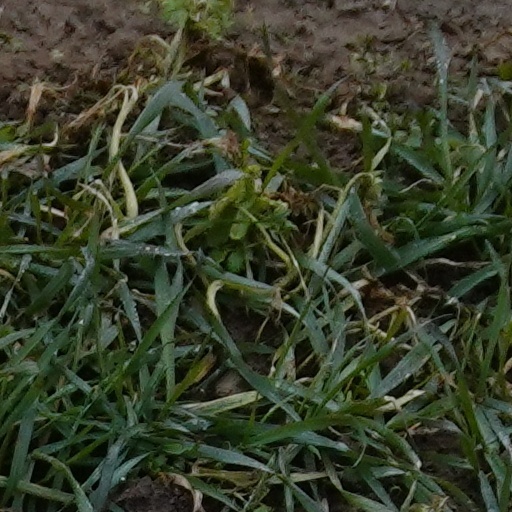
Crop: wheat